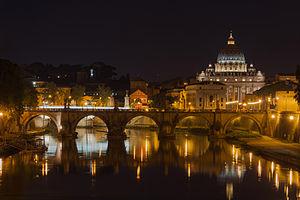
Le Pont Saint-Ange, la Basilique Saint-Pierre, le Tibre, depuis le pont Umberto I, Rome, Italie.